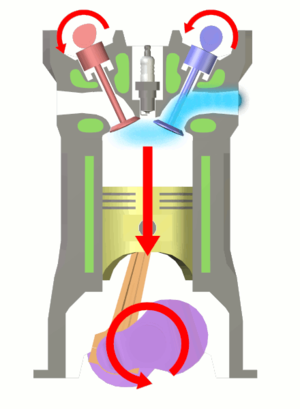
Le cycle de Beau de Rochas, cycle à quatre temps ou encore cycle d'Otto est un cycle thermodynamique théorique. Son principal intérêt pratique réside dans le fait que les moteurs à explosion à allumage commandé, généralement des moteurs à essence tels que ceux utilisés dans les automobiles, ont un cycle thermodynamique pratique qui peut être représenté de manière approchée par le cycle de Beau de Rochas.